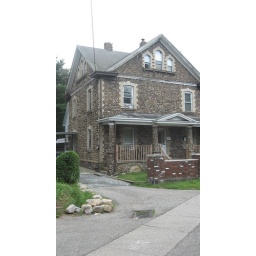
cool stone house in Montvale, NJ